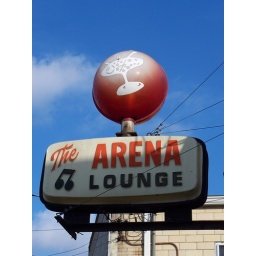
Vacuform sign with ball for the Arena Lounge in Mariemont, Ohio.